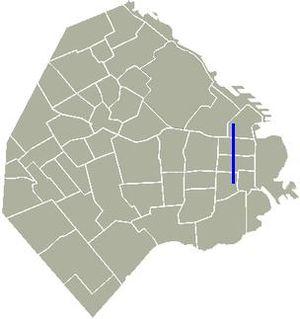
L'Avenida 9 de Julio est une avenue de la ville de Buenos Aires, capitale de l'Argentine. Avec ses 140 mètres de largeur, c'est la plus large de la planète. Elle porte ce nom en l'honneur du Jour de l'Indépendance argentine, le 9 juillet 1816. C'est la seule rue ou avenue de la ville qui ne change pas de nom après avoir traversé l’Avenida Rivadavia.